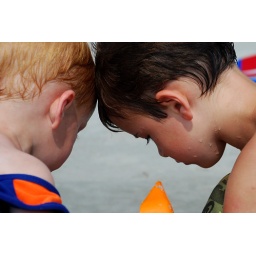
Andrew &amp;amp; Henry digging and building up a storm down by the ocean